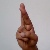
The image shows a hand gesture representing the letter 'R' in Indian Sign Language.